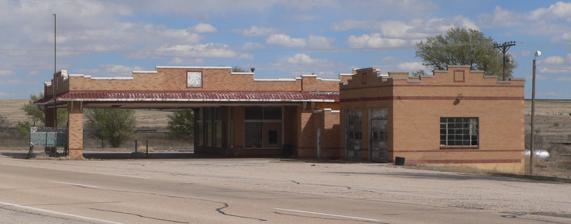
Building: Midway Service Station
Country: United States of America
Year built: 1938
United States historic place Midway Service Station U.S. National Register of Historic Places NM State Register of Cultural Properties Show map of New Mexico Show map of the United States Location 38797 US 70, Kenna, New Mexico Coordinates 33°50′31″N 103°46′19″W / 33.84194°N 103.77194°W / 33.84194; -103.77194 Area less than one acre Built 1938 Architectural style Mission/Spanish Revival NRHP reference No. 04001479 NMSRCP No. 1872 Significant dates Added to NRHP January 12, 2005 Designated NMSRCP January 12, 2005 The Midway Service Station at 38797 U.S. Highway 70 in Kenna in Roosevelt County, New Mexico , was built in 1938.  It has also been known as Old Kenna Store .  It was listed on the National Register of Historic Places in 2005. It is a former Phillips 66 gas station, and it included a drugstore and soda fountain.  In 2004 there were stock pens nearby, and the population of Kenna was 14. The service station, built in 1938, consists of two buildings.  The main one has a 33 feet (10 m) girder-supported canopy over gas pump islands.  It has a stepped brick parapet above the canopy.  As of 2004, it hosted a store area and a leased post office; the latter space was formerly the Kenna Bank & Trust Company and still includes a bank vault with a Mosler Safe Co. safe. The second structure is a car repair garage with two wood and glass roll up doors, which is set back on the property. References